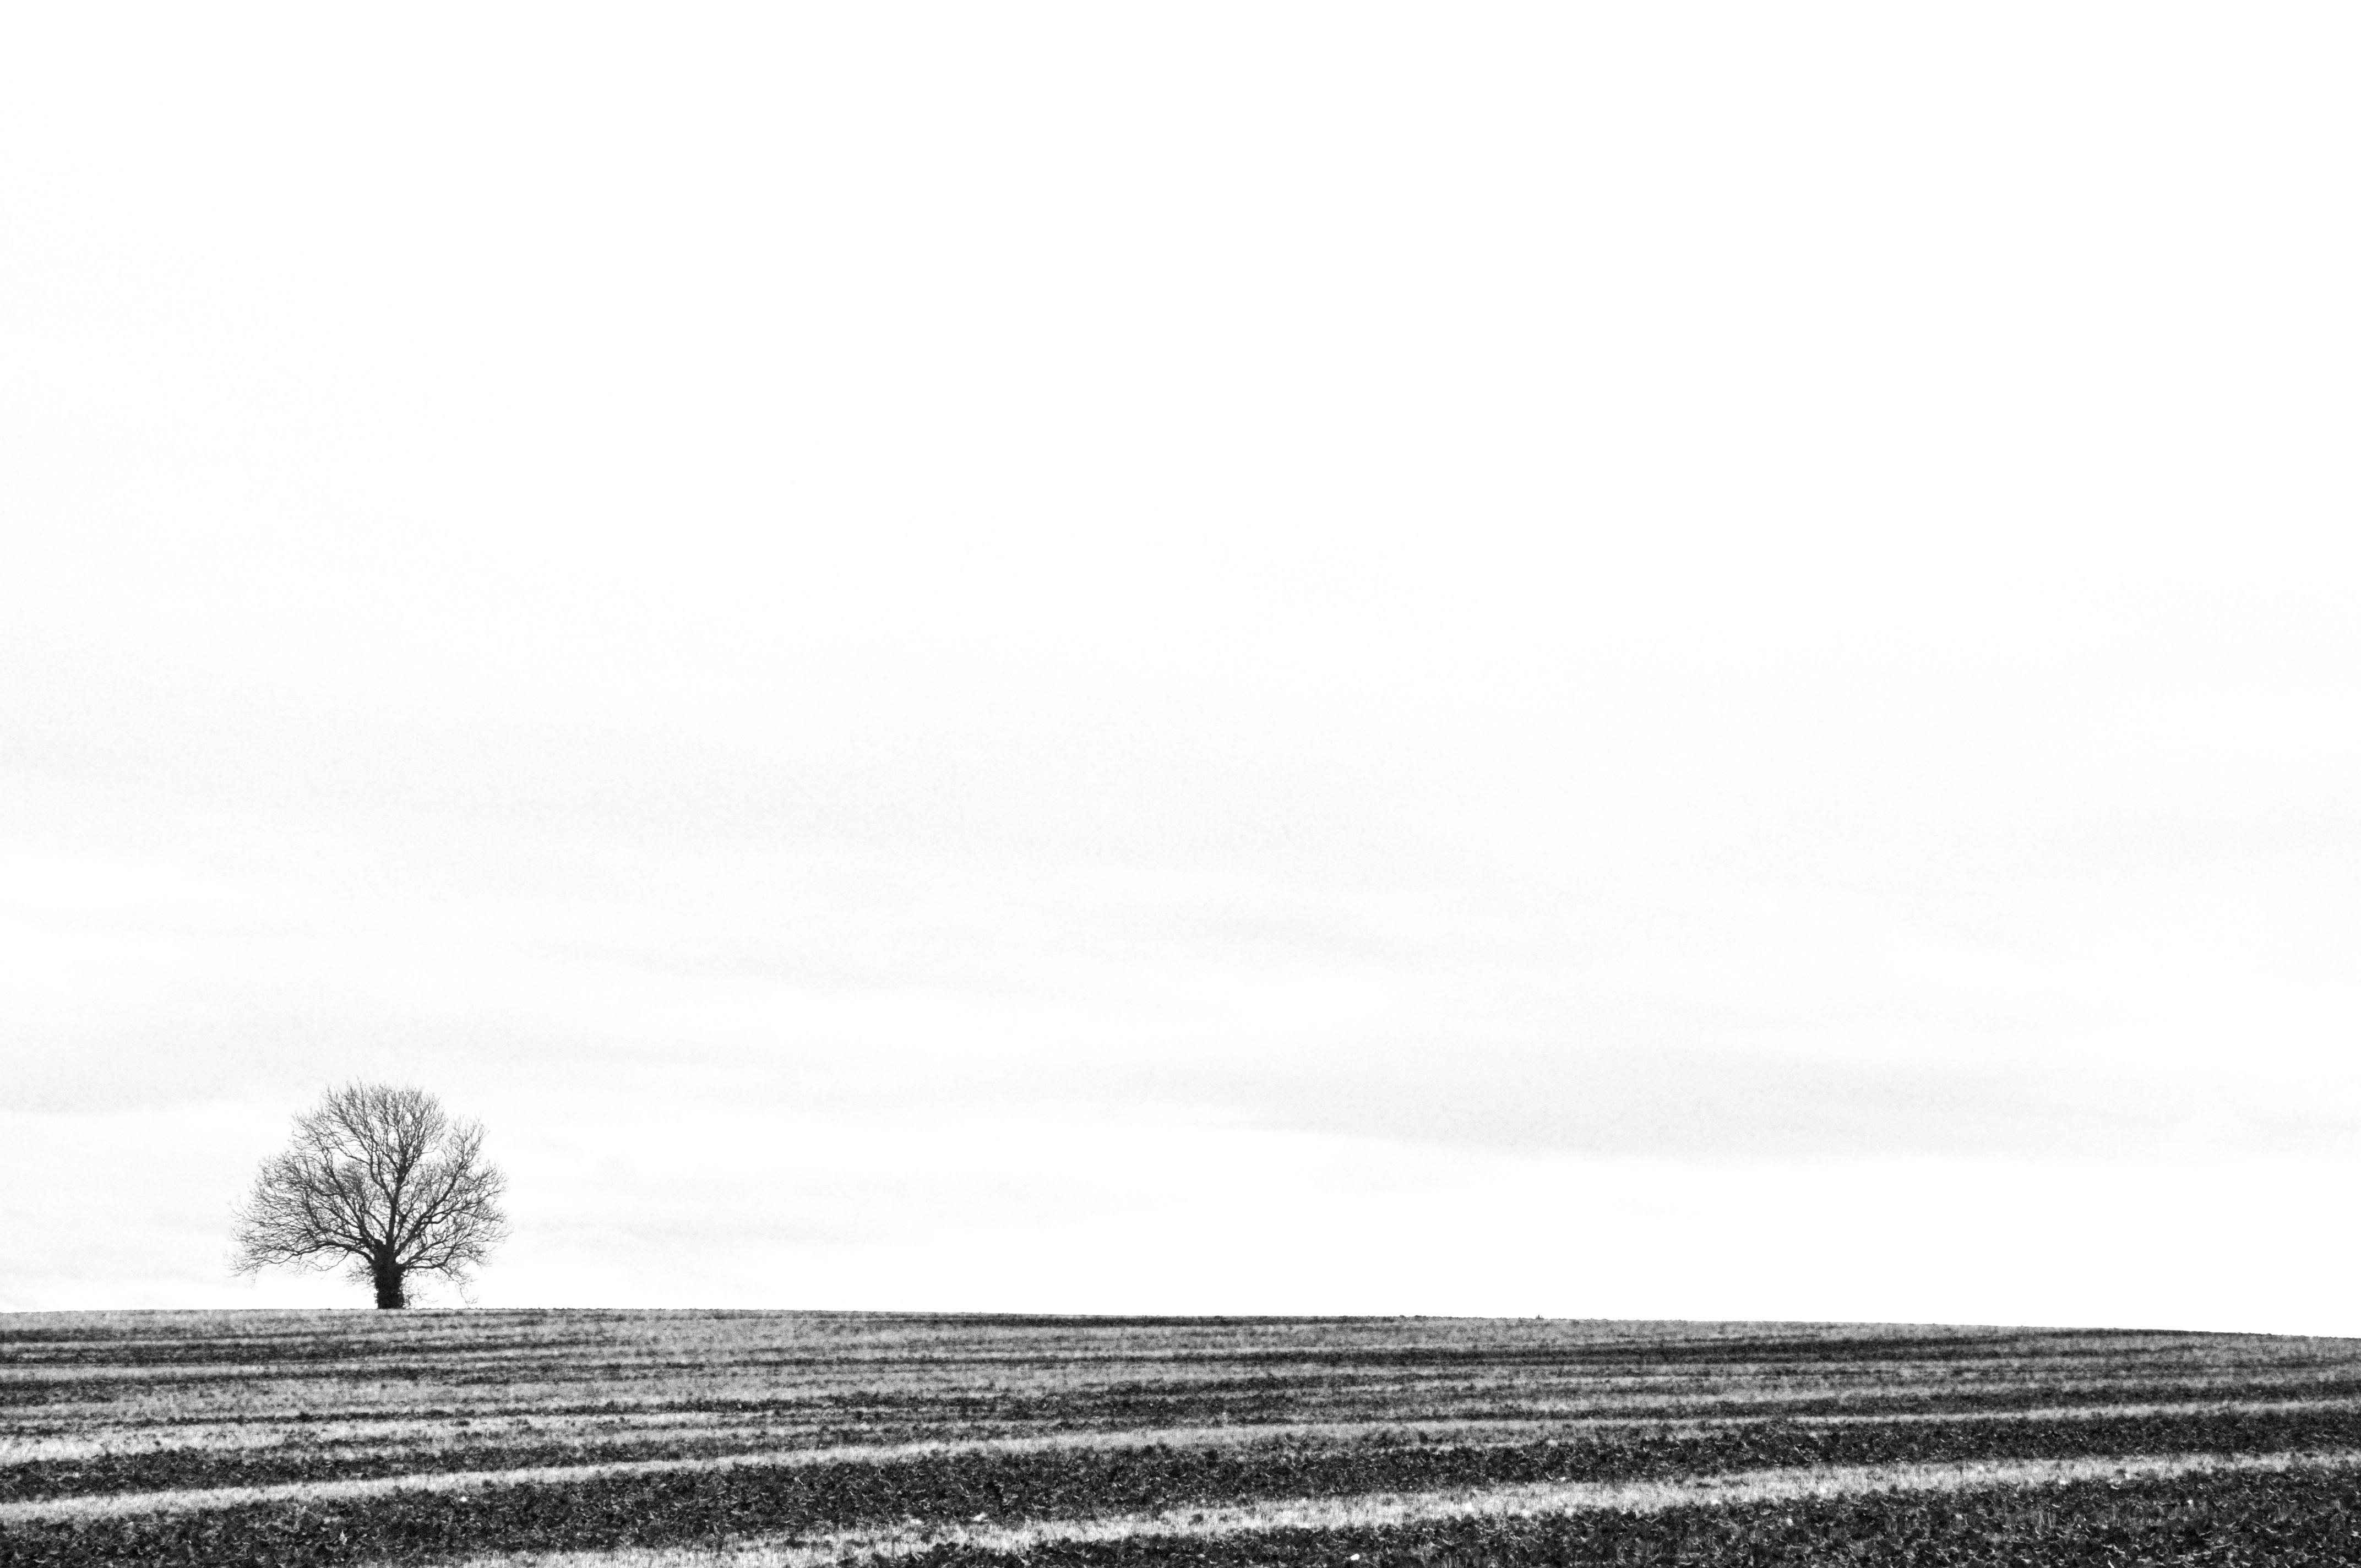
horizon, black and white, field, prairie, wind, monochrome, plain, monochrome photography, grass family